Vittore Carpaccio

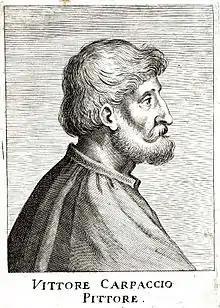
Portrait by unknown artist,

Vittore Carpaccio was an Italian painter of the Venetian school who studied under Gentile Bellini. Carpaccio was largely influenced by the style of the early Italian Renaissance painter Antonello da Messina, as well as Early Netherlandish painting. Although often compared to his mentor Gentile Bellini, Vittore Carpaccio's command of perspective, precise attention to architectural detail, themes of death, and use of bold color differentiated him from other Italian Renaissance artists. Many of his works display the religious themes and cross-cultural elements of art at the time; his portrayal of "Saint Augustine in His Study" from 1502, reflects the popularity of collecting "exotic" and highly desired objects from different cultures.